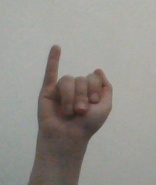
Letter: meem